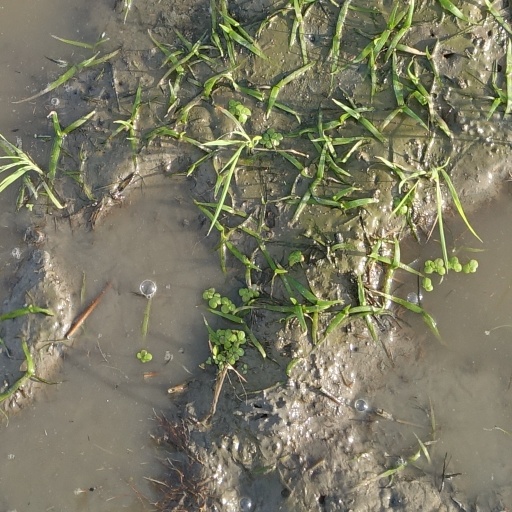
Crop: rice